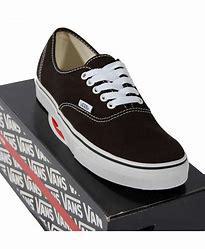
Brand: Vans
Model: 100